Monica Juma

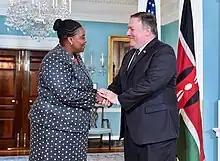
Juma and Mike Pompeo in Washington, D.C., 2018

Juma is a senior research fellow in the Department of Political Science, at the University of Pretoria in South Africa. She is also an adjunct faculty member at the African Centre for Strategic Studies of the National Defense University, in Washington, D.C. in the United States of America. She has written and published extensively on the subjects of her specialization.